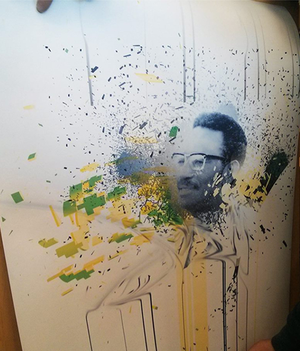
Cheikh Anta Diop est un historien, anthropologue, et homme politique sénégalais. Il s'est attaché sa vie durant à montrer l'apport de l'Afrique et en particulier de l'Afrique noire à la culture et à la civilisation mondiale.